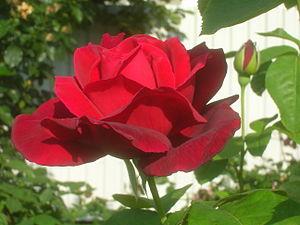
Les rosiers grandiflora forment un groupe de rosiers modernes de jardin, obtenus par croisement d'hybrides de thé et de rosiers floribundas. Ils possèdent les caractéristiques des hybrides de thé et des floribundas. L'idée était de créer des rosiers fleurissant autant que les floribundas et arborant les couleurs et la beauté des hybrides de thé. L'Américain Walter Lammerts fut le premier à obtenir ce type d'hybrides et à donner lieu à ce groupe. C'est ainsi que l'American Rose Society est amenée à ouvrir une nouvelle classe de roses, celle des rosiers grandifloras.
'Chrysler Imperial' est un cultivar de rosier grandiflora obtenu en Californie en 1952 par l'obtenteur américain Walter Lammerts. Cette rose a servi a l'hybridation de nombreuses variétés. Elle est connue pour son parfum.